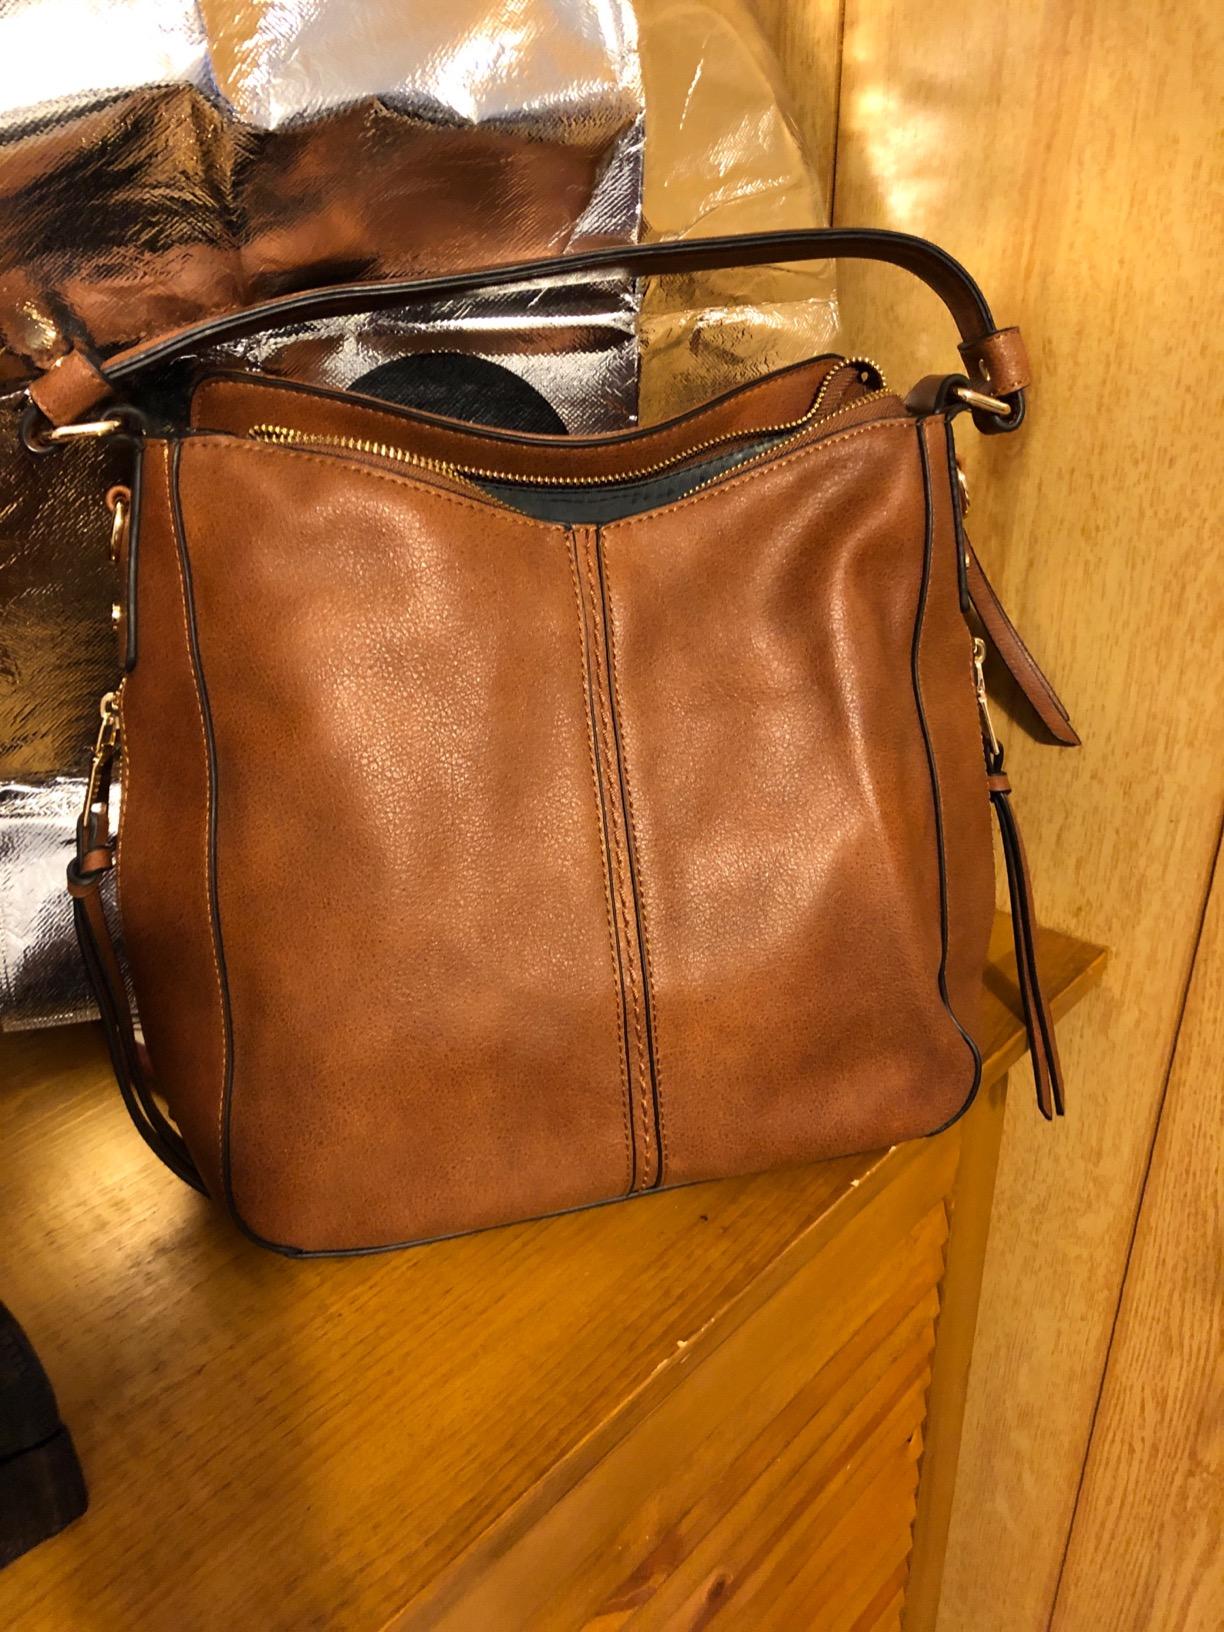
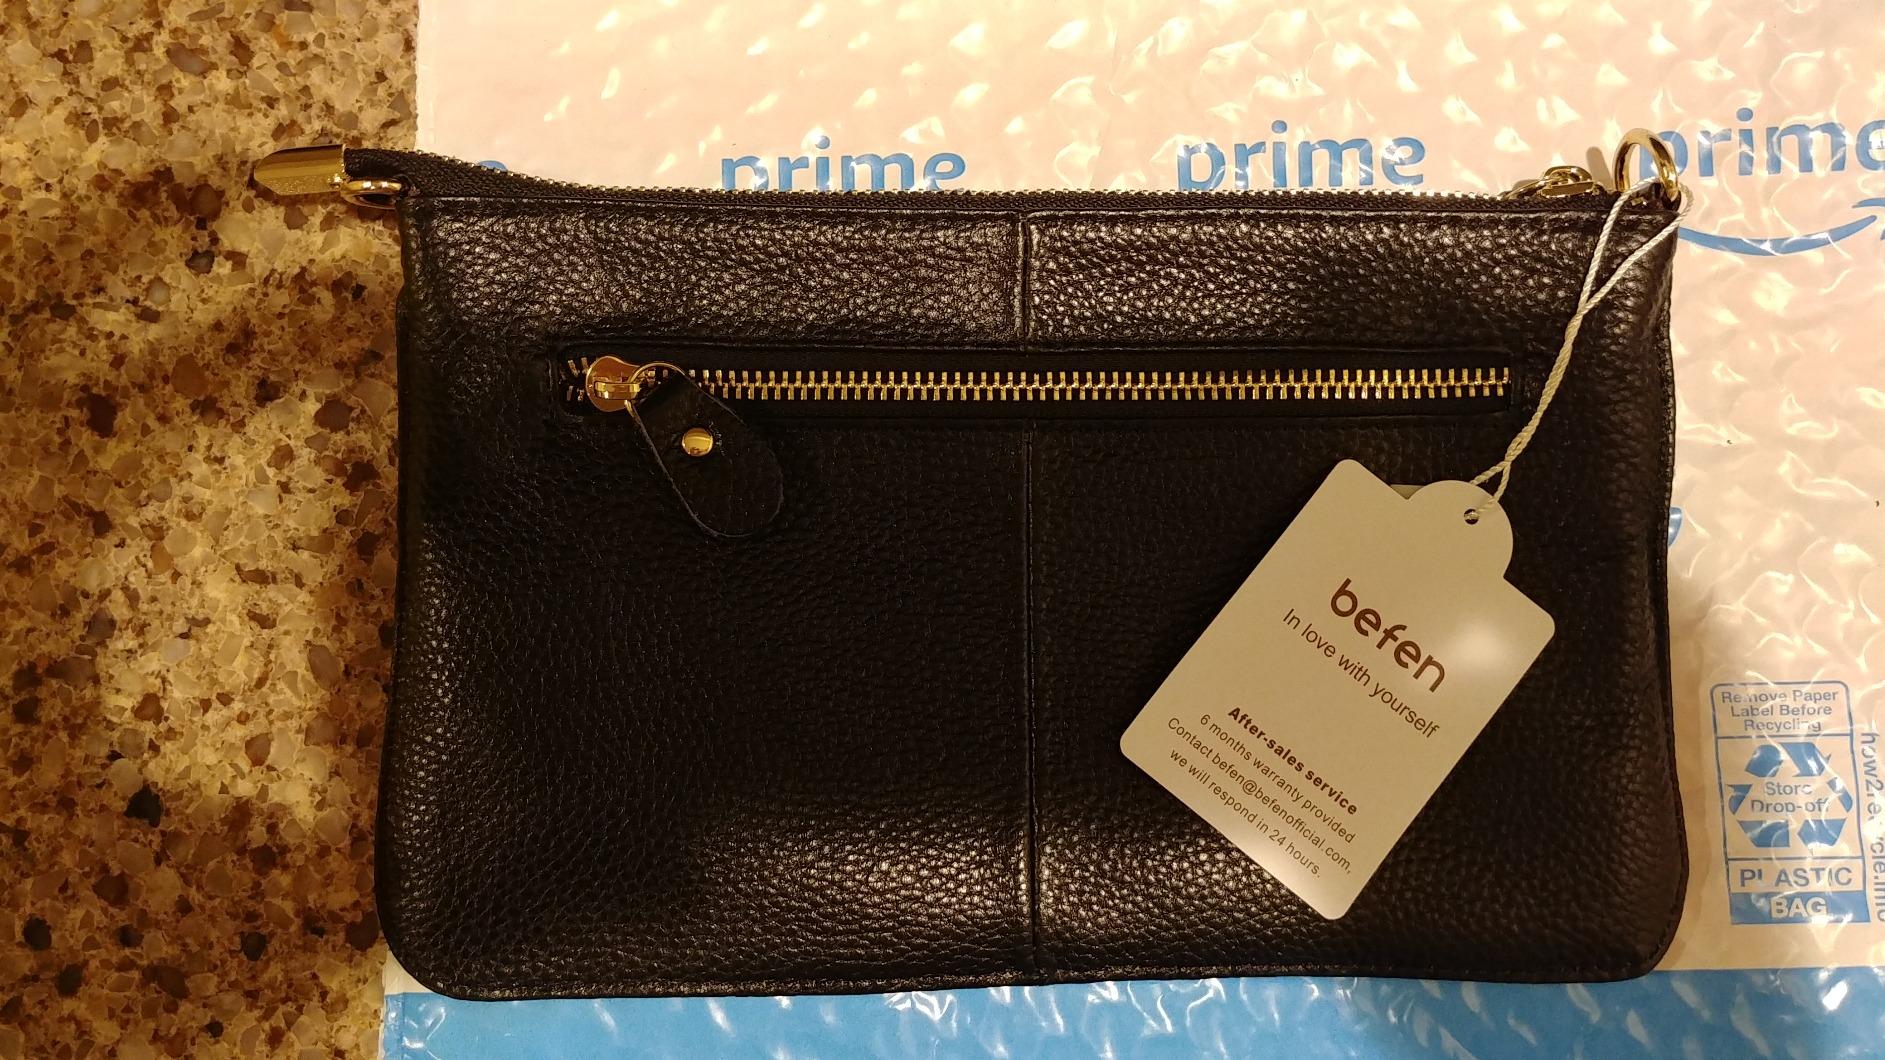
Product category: accessories_handbag
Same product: no